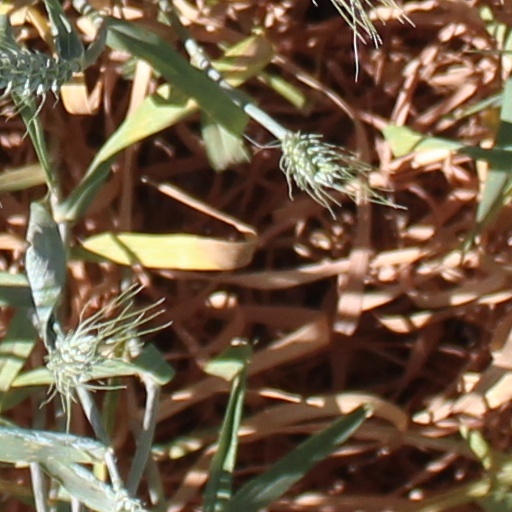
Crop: wheat